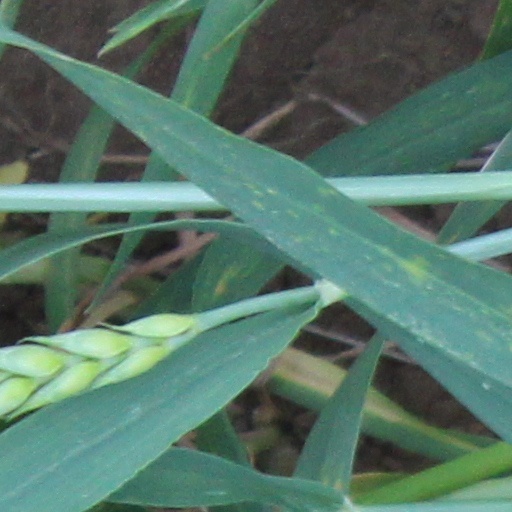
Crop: wheat